Meet Joe Black

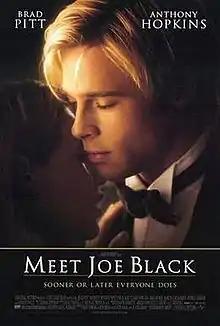
Theatrical release poster

Meet Joe Black is a 1998 American romantic fantasy drama film directed and produced by Martin Brest, starring Brad Pitt, Anthony Hopkins, and Claire Forlani. The screenplay was written by Bo Goldman, Kevin Wade, Ron Osborn, and Jeff Reno, and is loosely based on the 1934 film "Death Takes a Holiday", which is itself based on the 1929 play "Death Takes a Holiday" by Walter Ferris, which is in turn an English-language adaptation of the 1924 Italian play "La morte in vacanza" by .